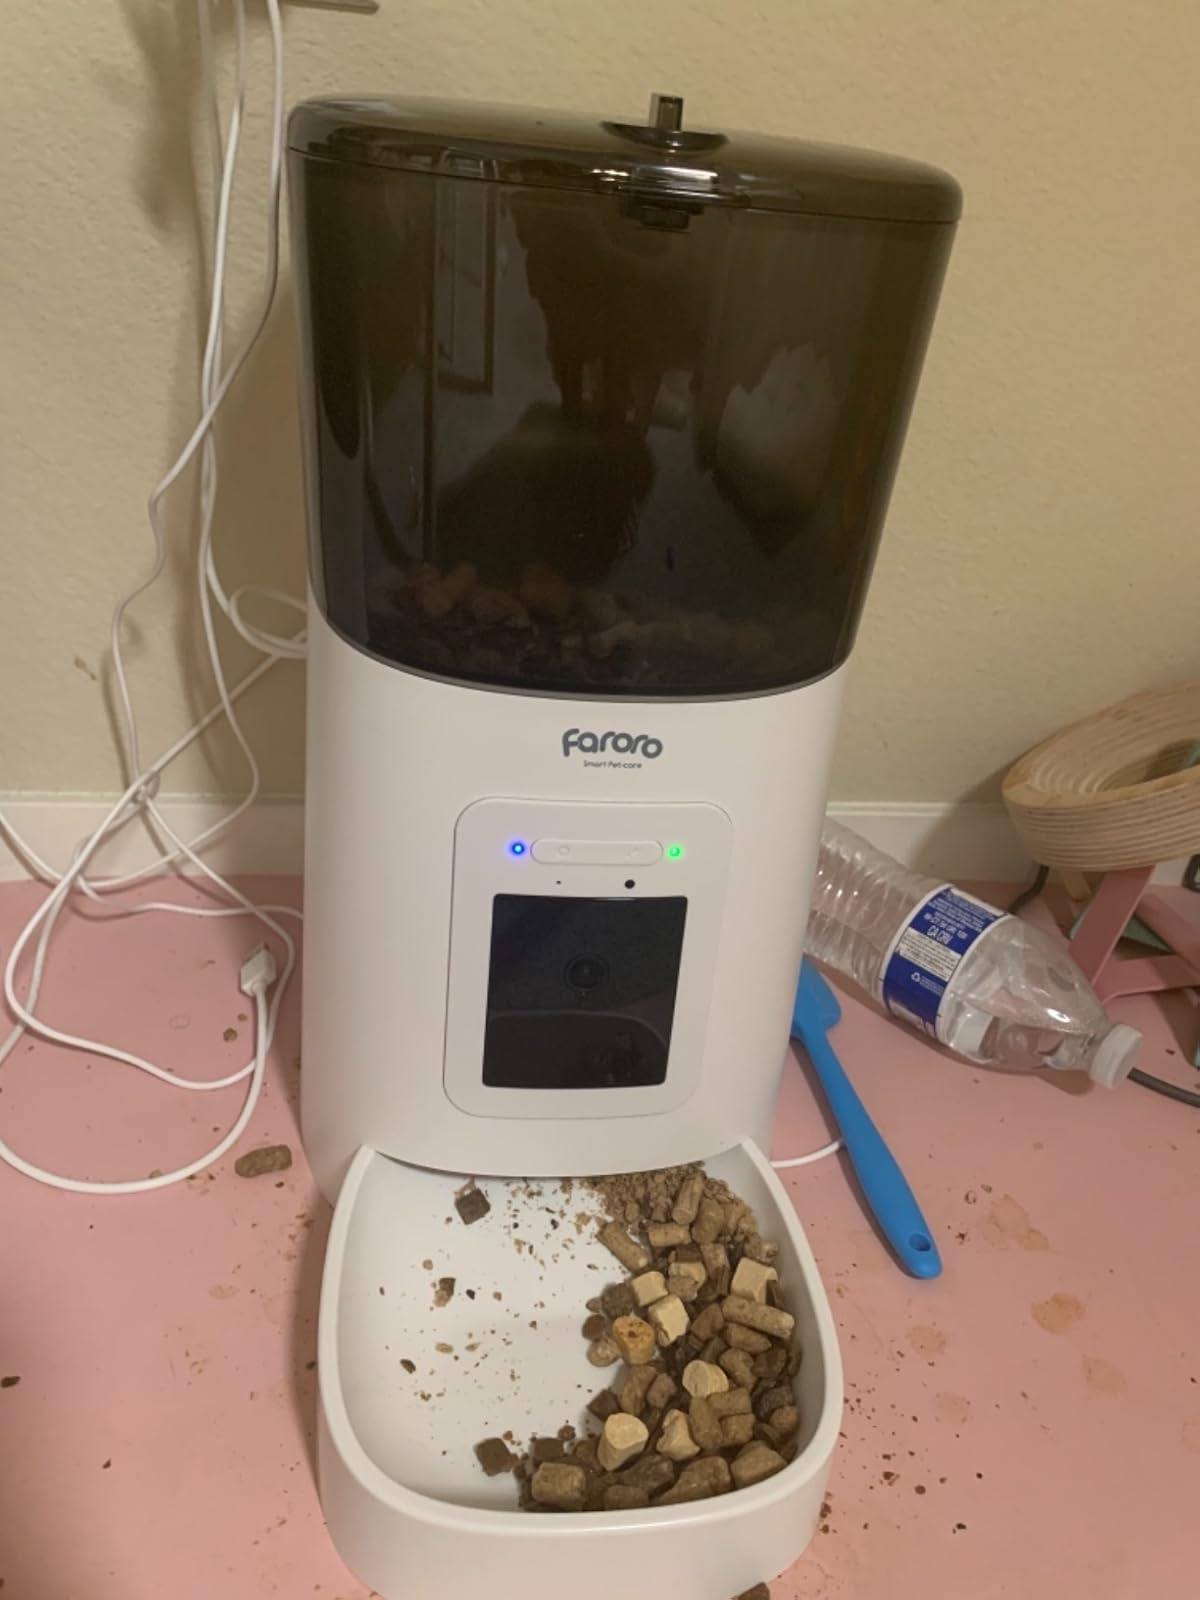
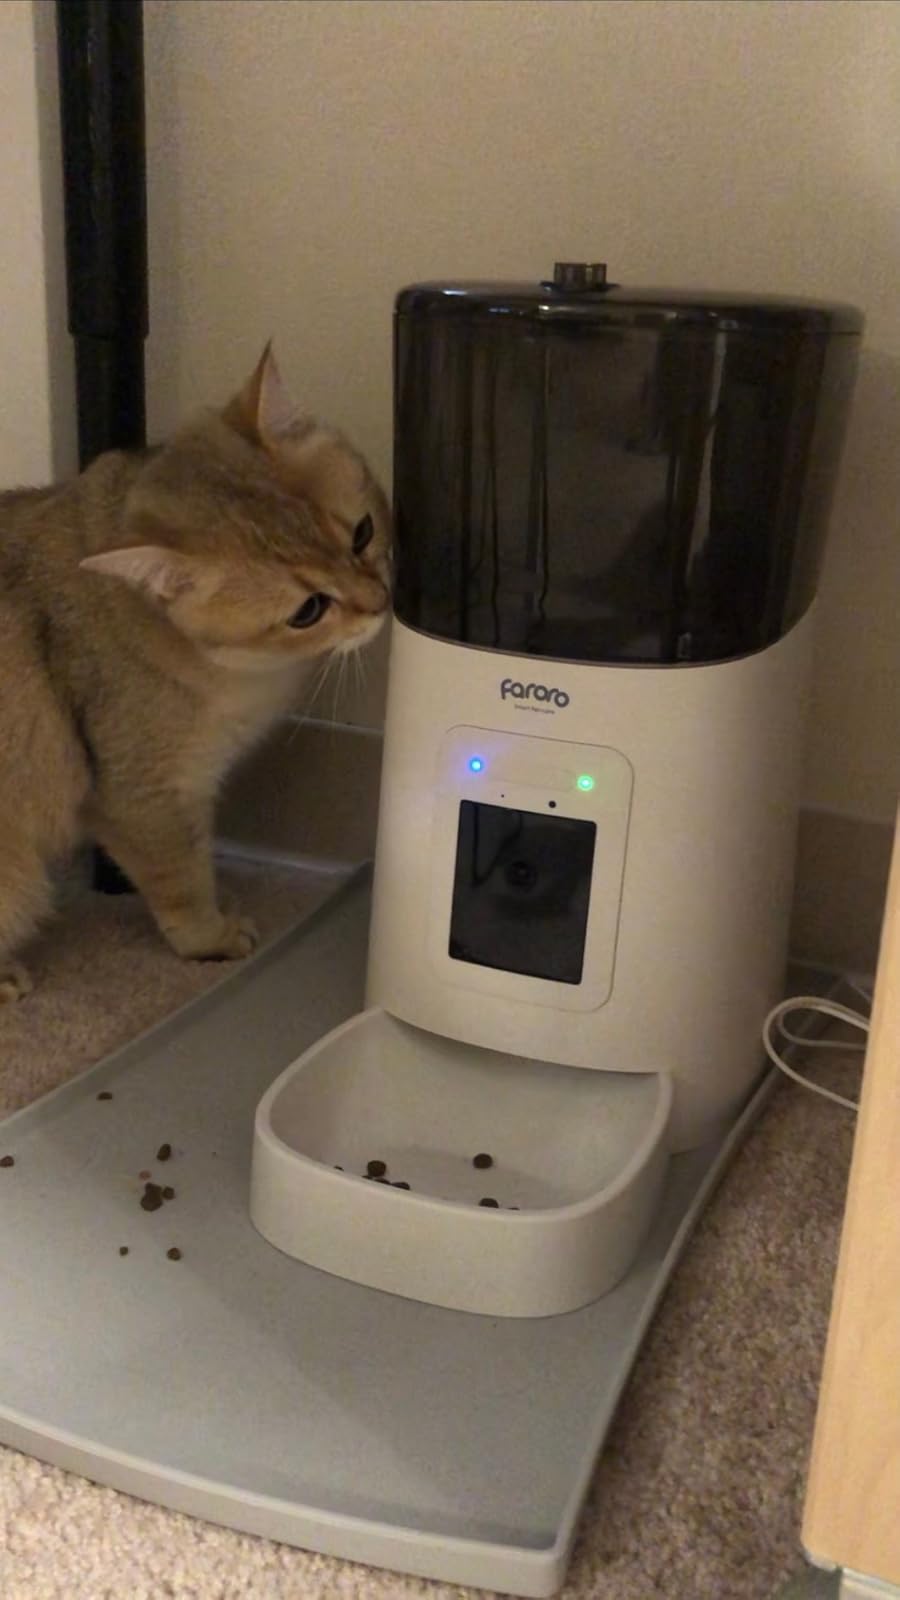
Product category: items_feeder
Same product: yes